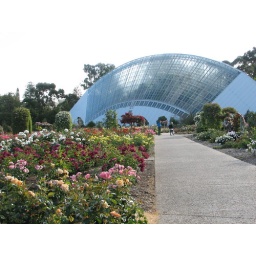
Rainforest house over rose garden